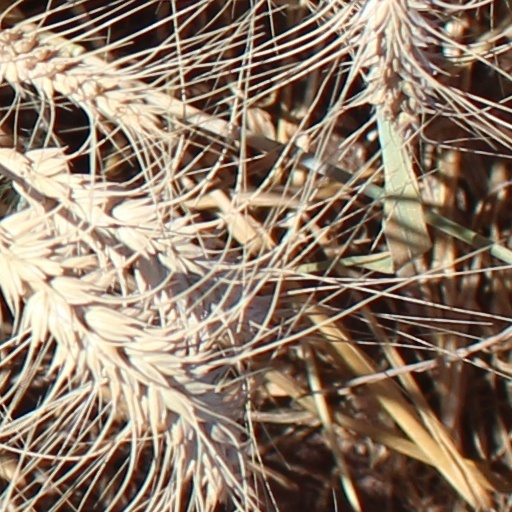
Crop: wheat